Wolfgang Zilzer

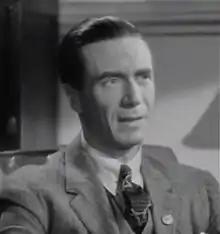
Zilzer in "Enemy of Women" (1944)

Wolfgang Zilzer (January 20, 1901 – June 26, 1991) was a German-American stage and film actor, often under the stage name Paul Andor.